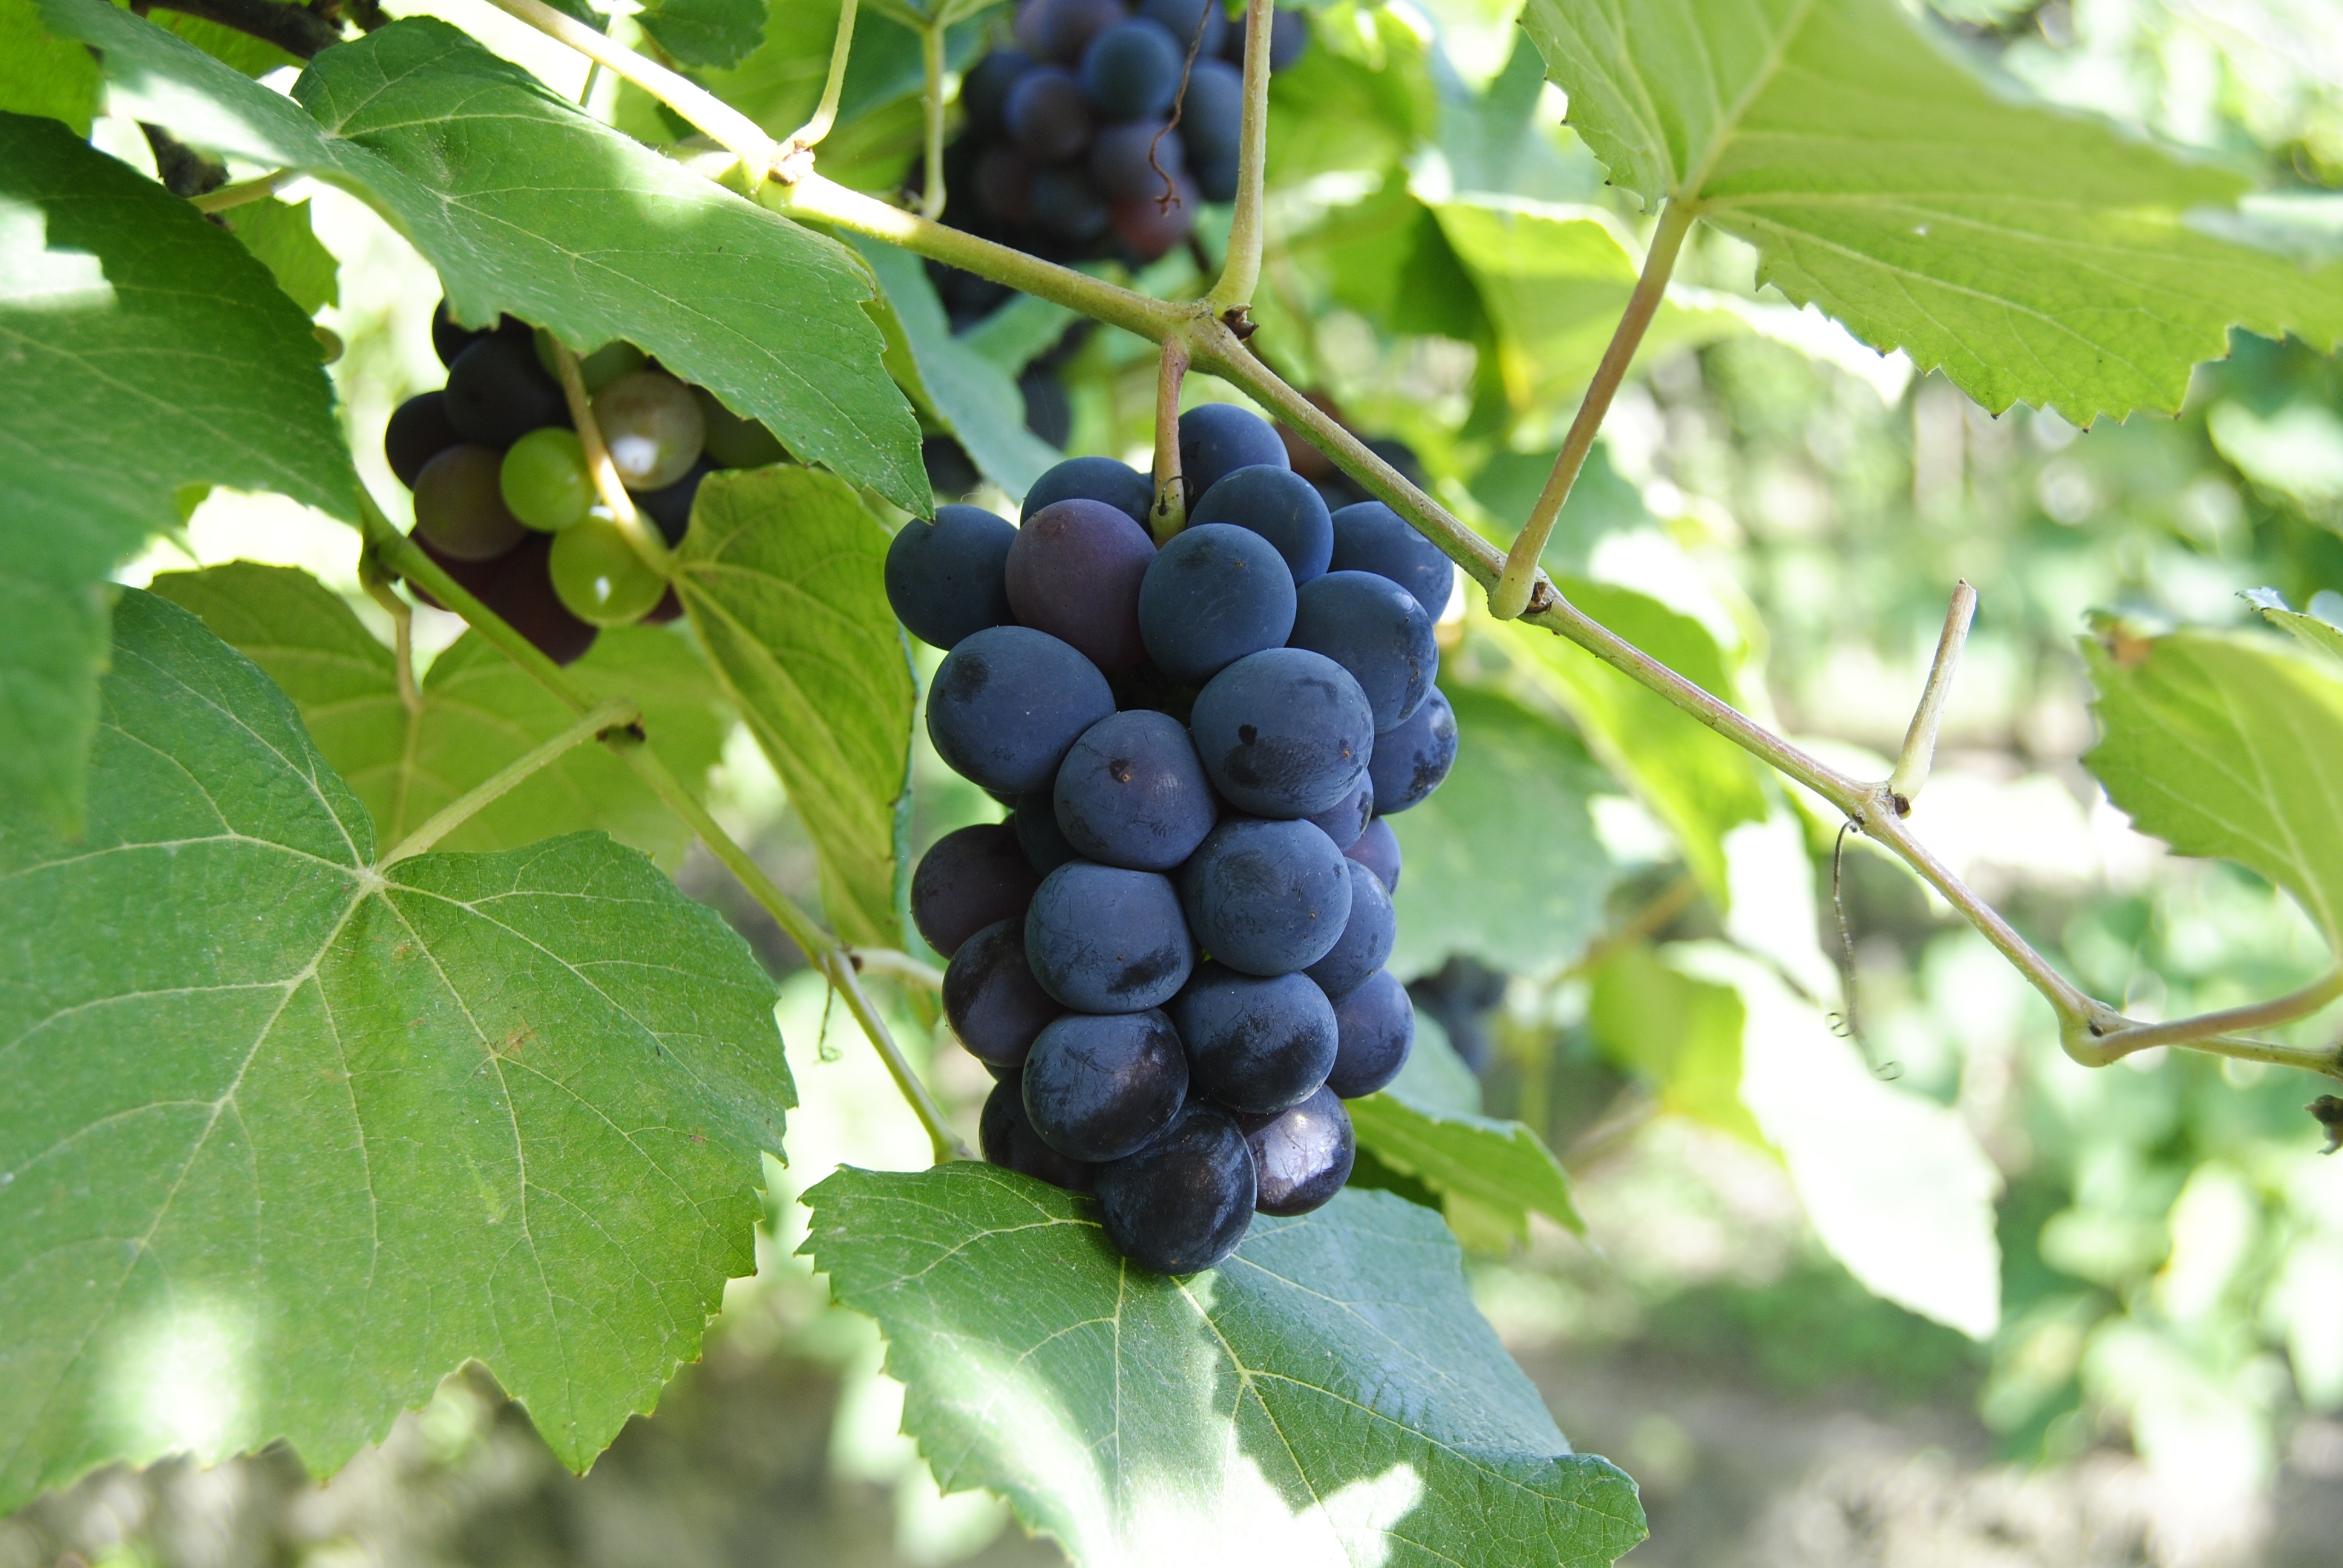
branch, plant, grape, wine, fruit, berry, flower, purple, food, produce, shrub, grapes, flowering plant, vitis, damson, land plant, grapevine family